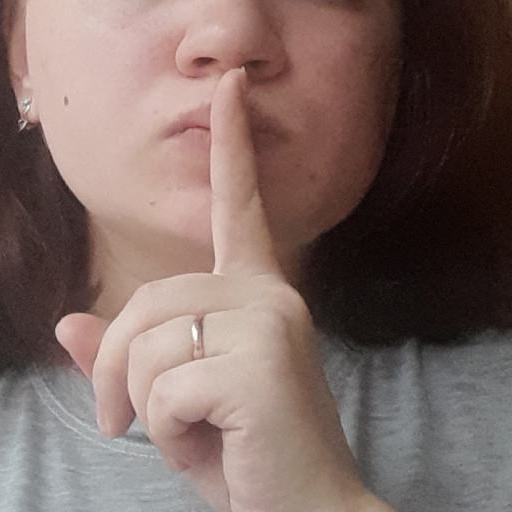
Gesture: mute